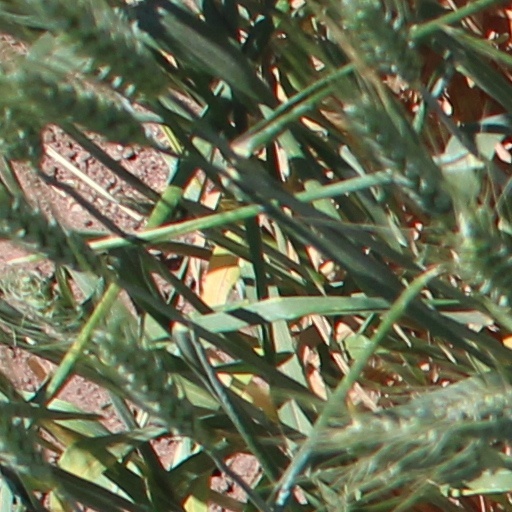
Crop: wheat